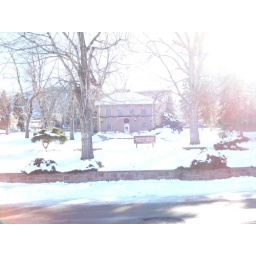
i did every origami book in this library as a kidi also went to the elementary school behind it